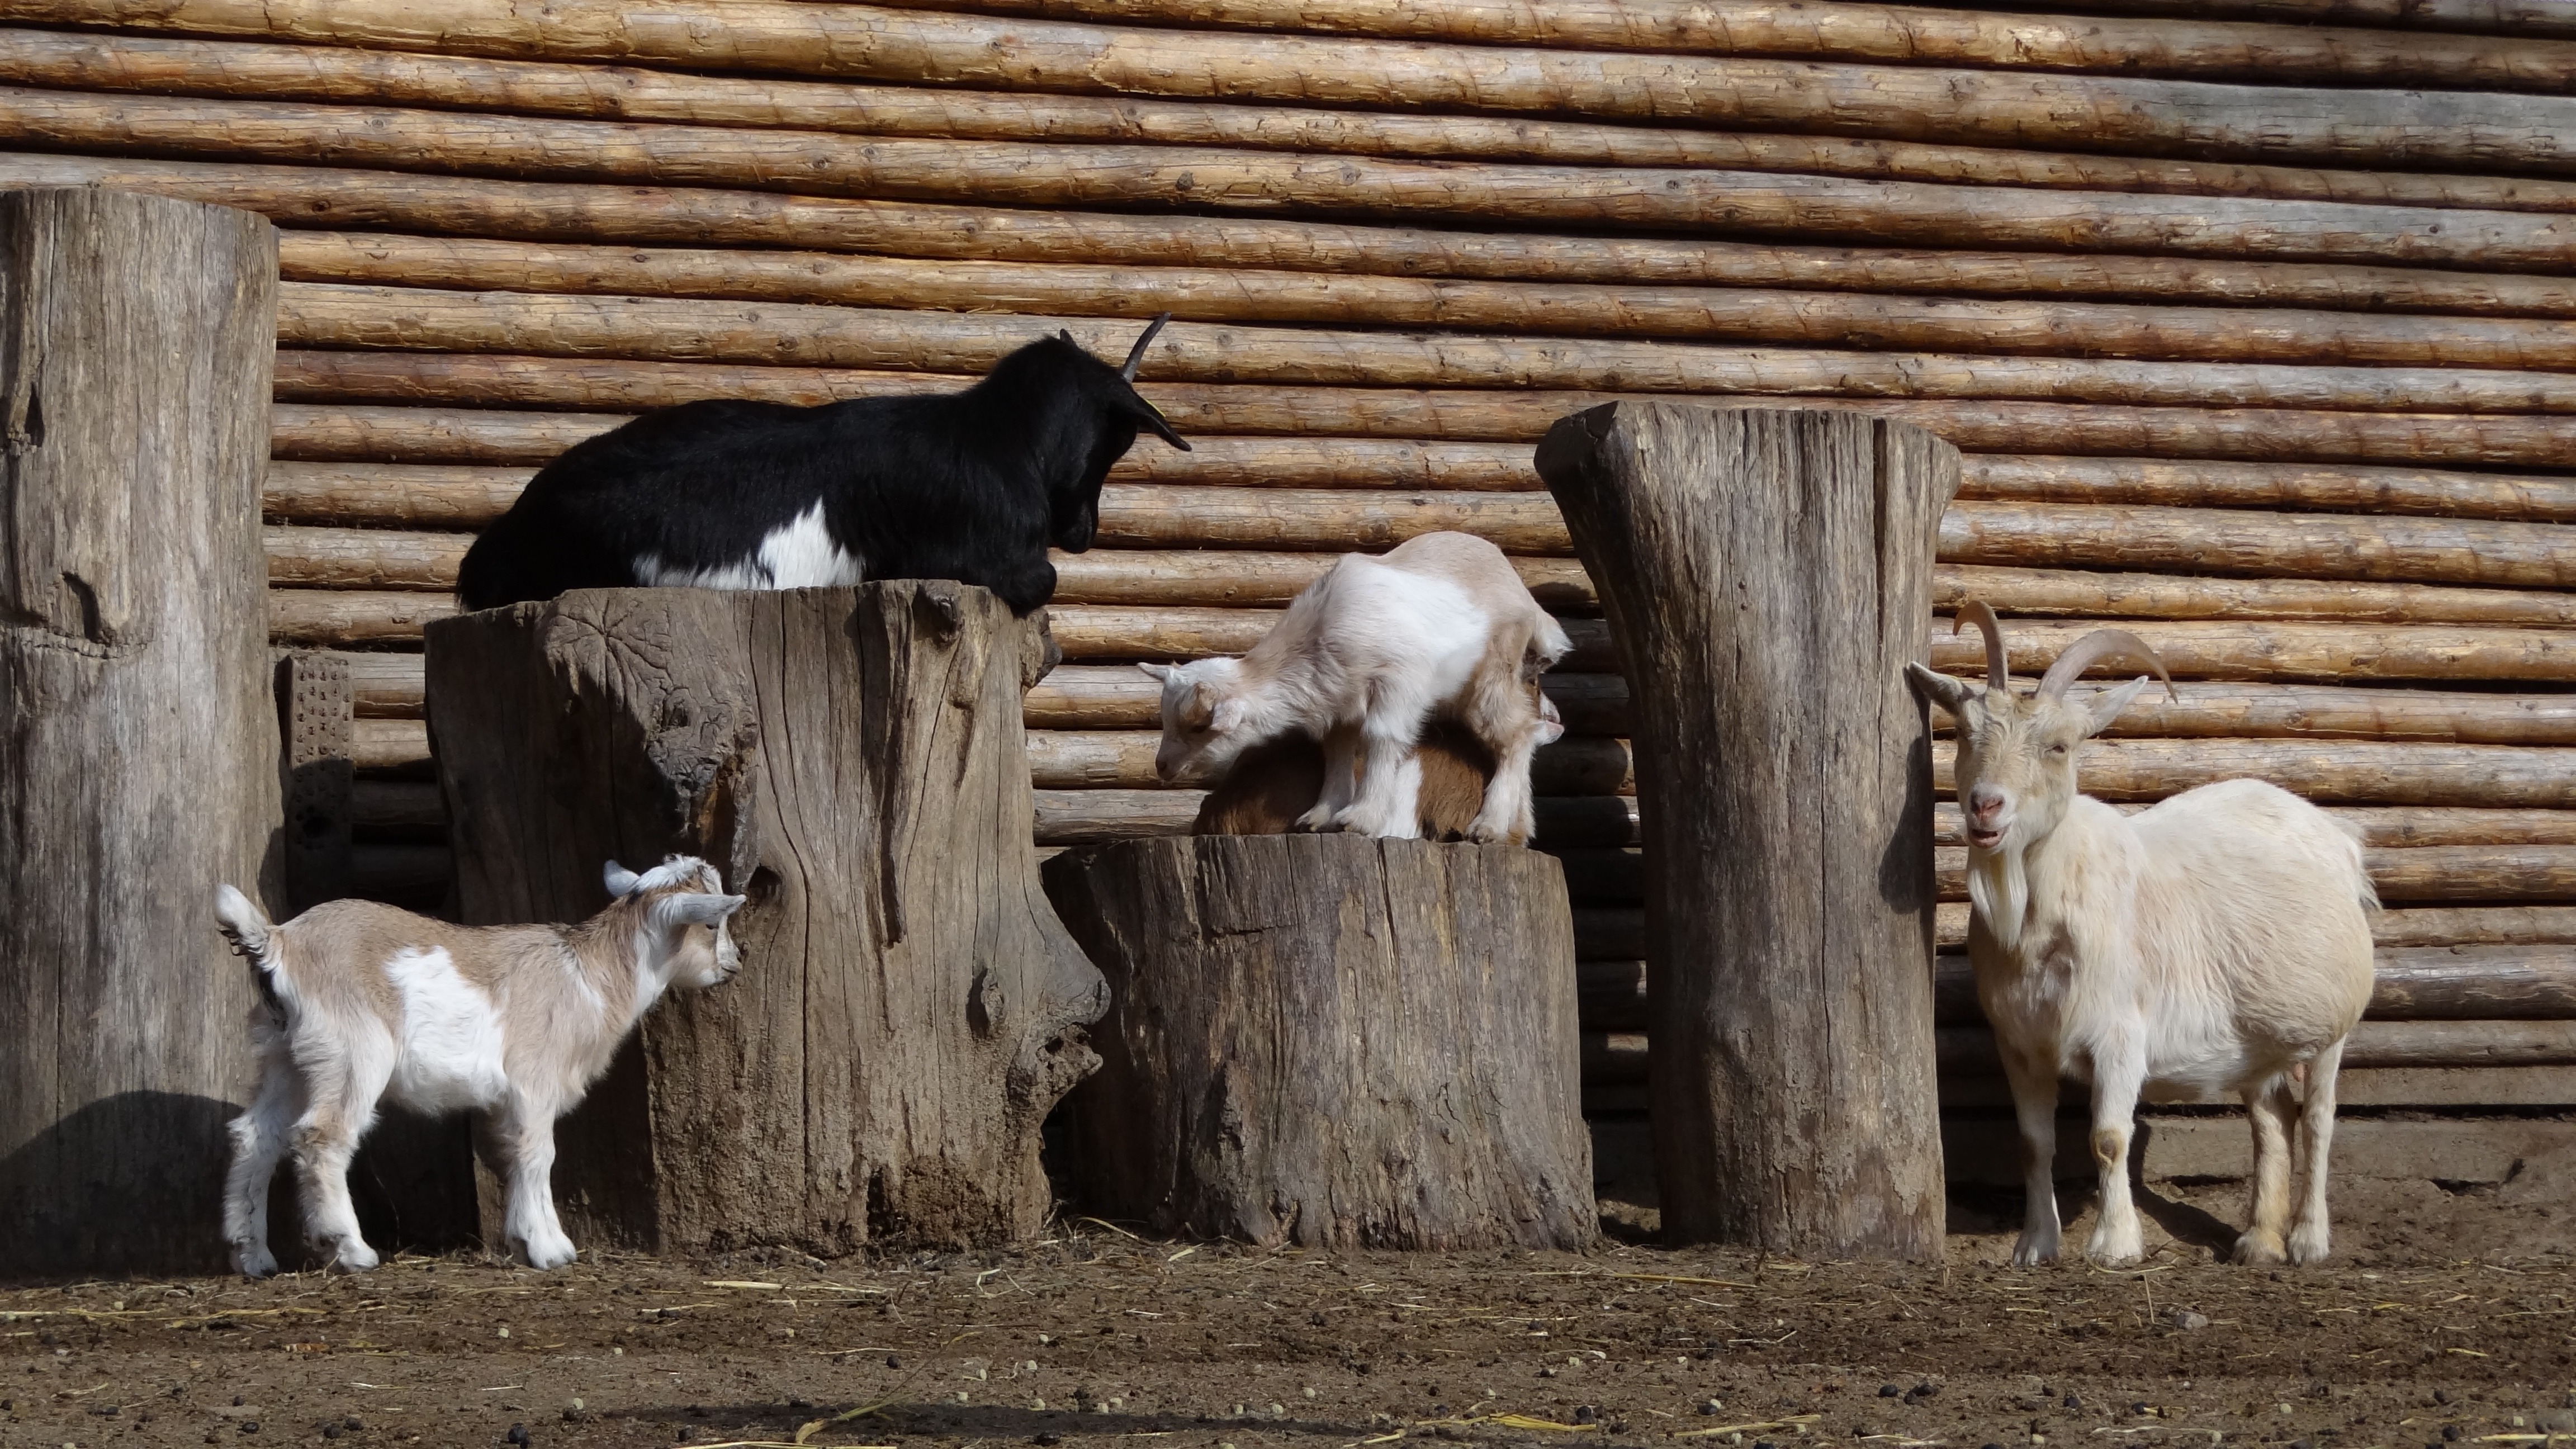
farm, animal, wildlife, goat, herd, pasture, sheep, mammal, fauna, goats, mammals, sheeps, horns